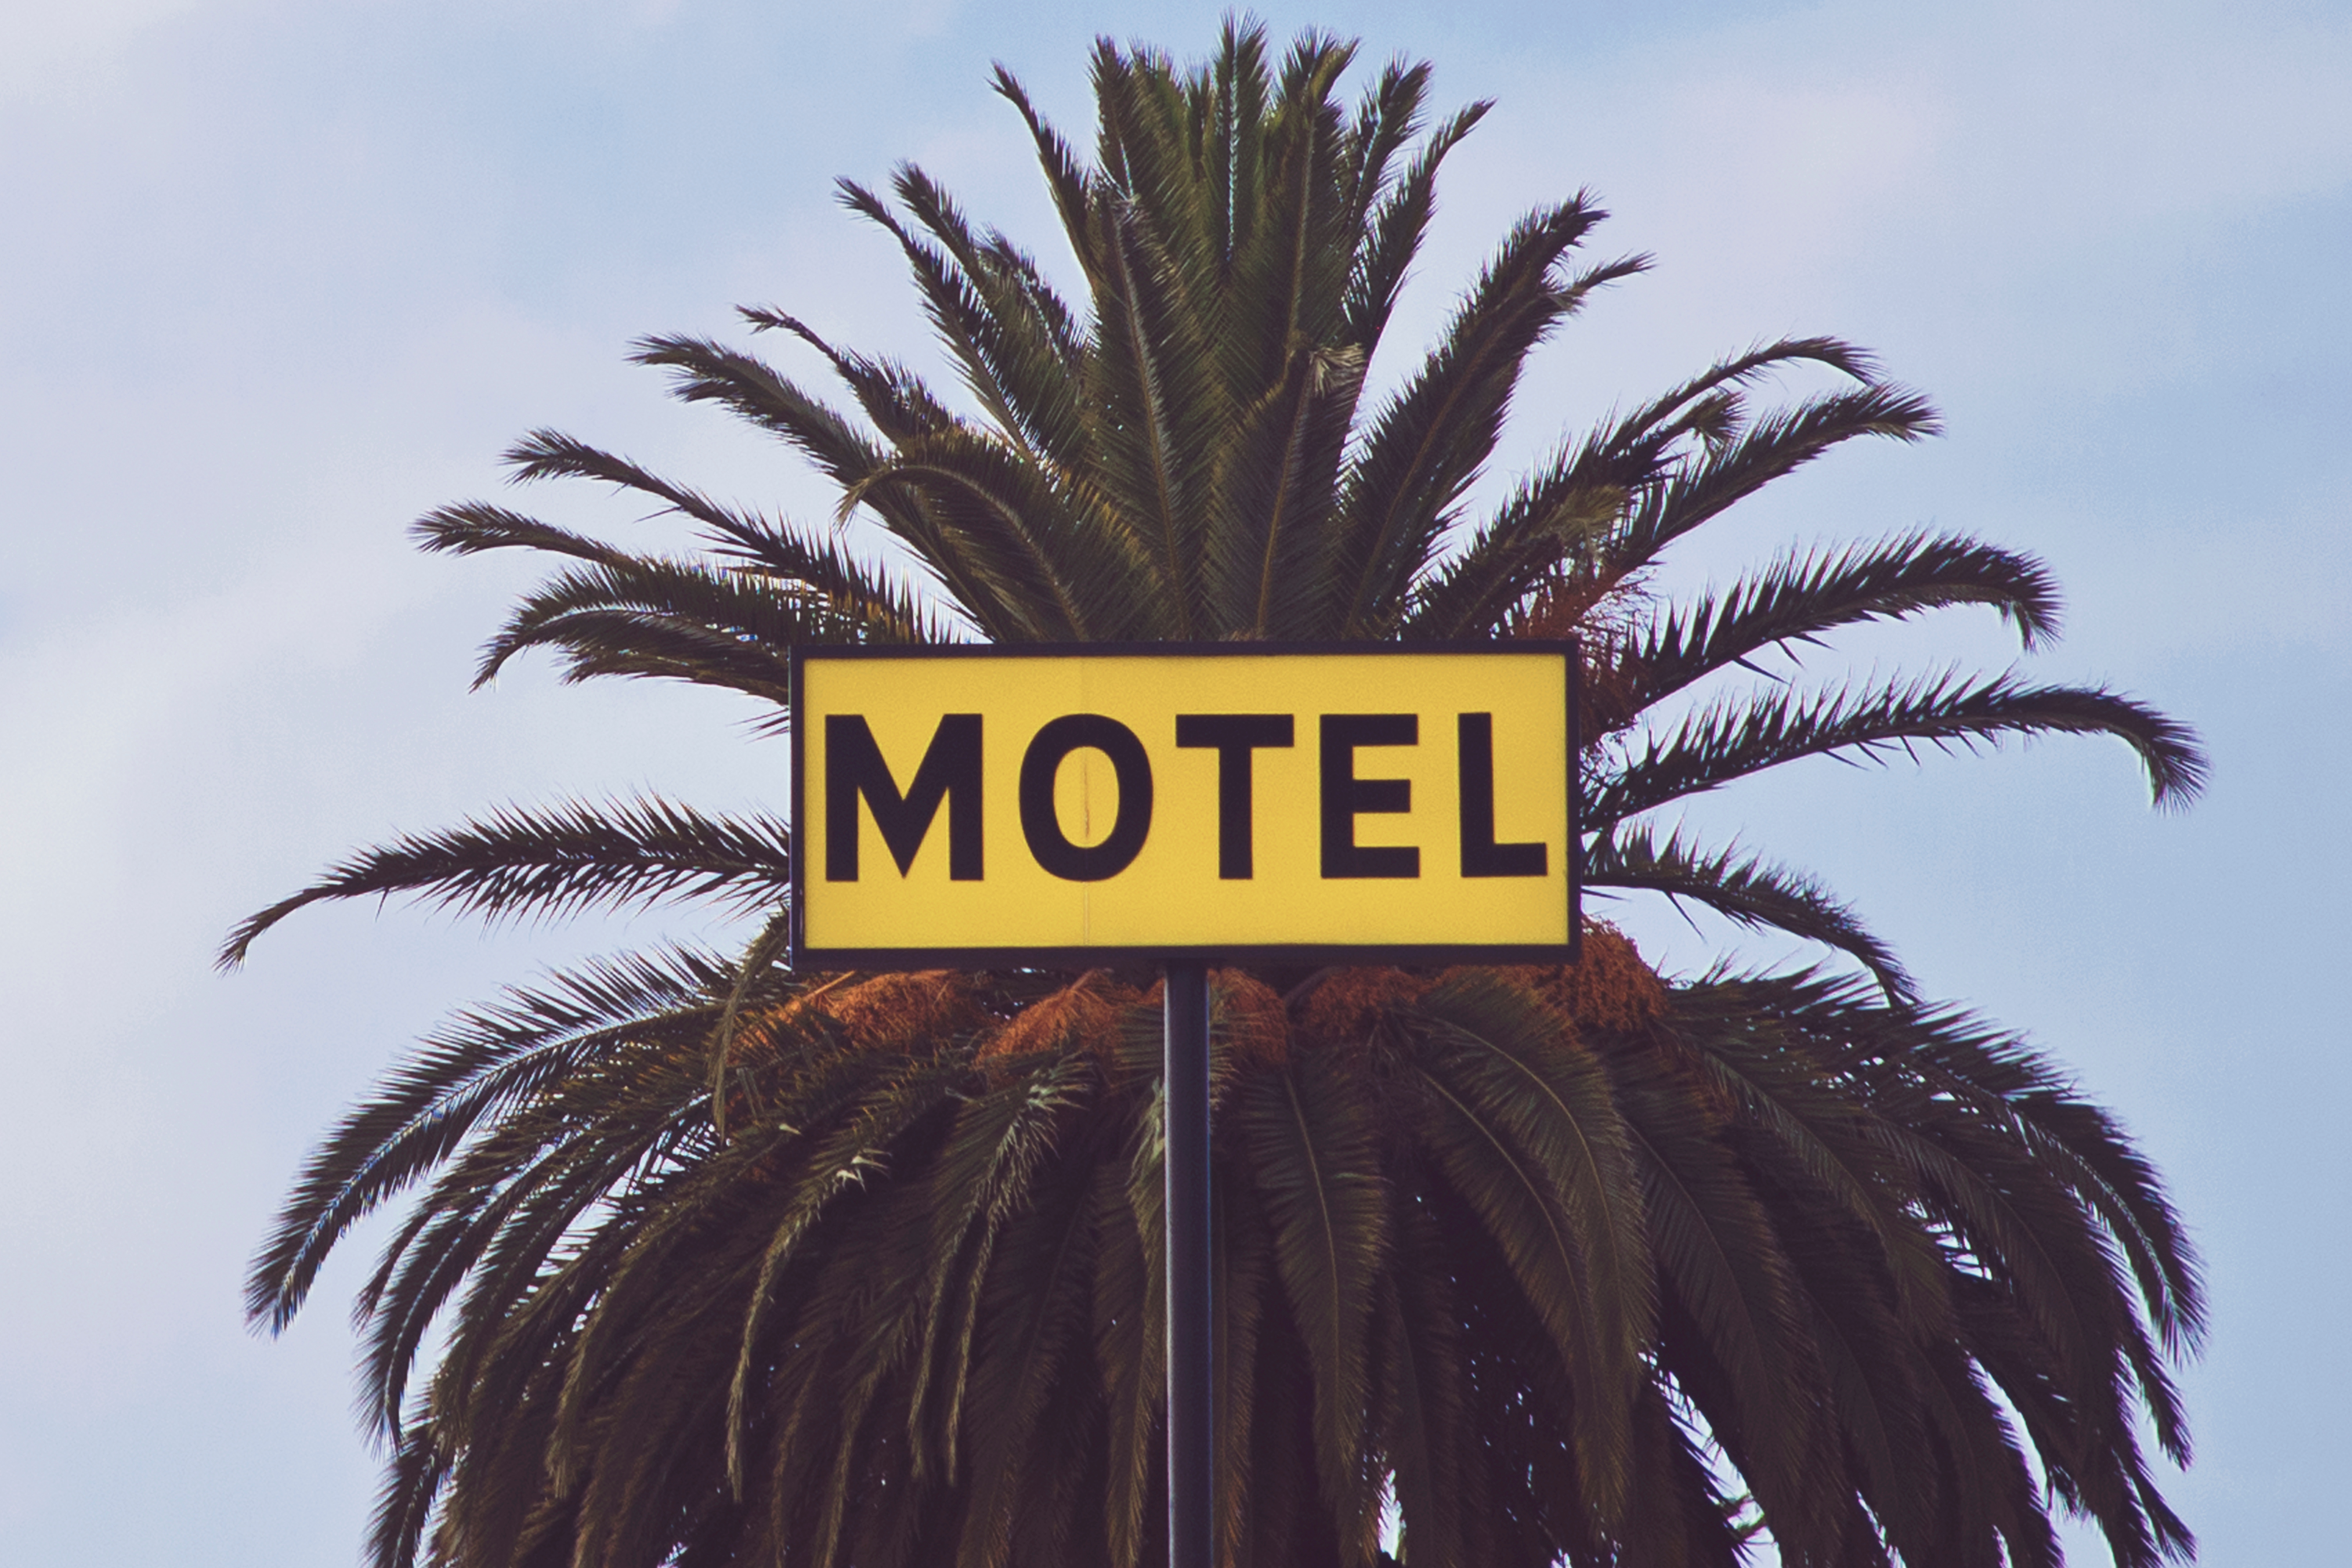
palm tree, tree, arecales, date palm, plant, attalea speciosa, woody plant, elaeis, sky, signage, borassus flabellifer, sign, vacation, fruit, Desert Palm